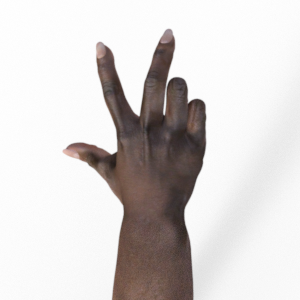
Label: scissors